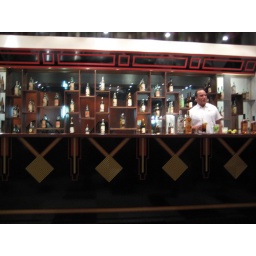
I want this bar in my house